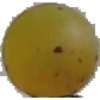
Label: Grape White 3